Shropshire Way

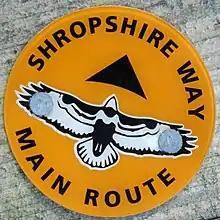
New Shropshire Way waymark on The Wrekin

The Main Route South was launched in 2017. It is divided into Stages 1 to 9, 10a and 10b. The Main Route North was launched in September 2019; this has stages 11 to 15 (stage 12 includes the Whitchurch spur as an alternative ending). This is fully documented in the website of the Shropshire Way Association.